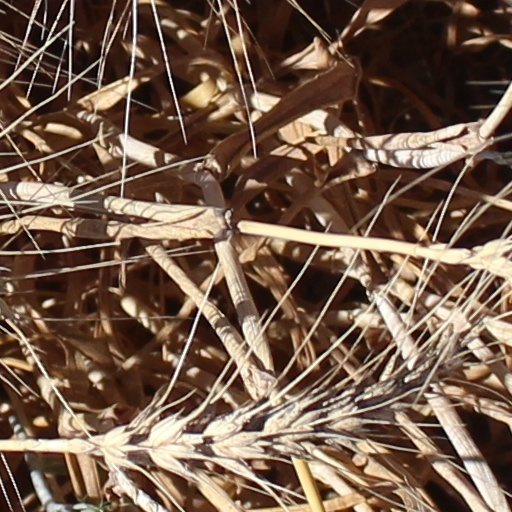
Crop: wheat